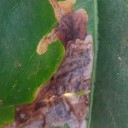
Label: Miner